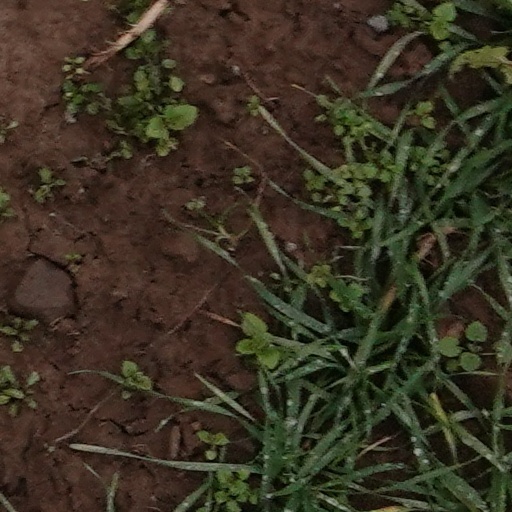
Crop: wheat